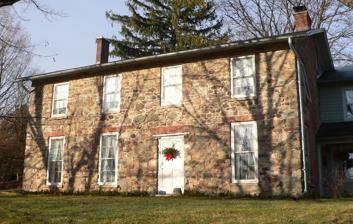
Building: Antoinette Louisa Brown Blackwell Childhood Home
Country: United States of America
Year built: 1830
Historic house in New York, United States United States historic place Antoinette Louisa Brown Blackwell Childhood Home U.S. National Register of Historic Places View from Pinnacle Road Show map of New York Show map of the United States Location 1099 Pinnacle Rd., Henrietta, New York Coordinates 43°3′5″N 77°36′0″W / 43.05139°N 77.60000°W / 43.05139; -77.60000 Area 11 acres (4.5 ha) Architectural style Federal NRHP reference No. 89002003 Added to NRHP November 16, 1989 The Antoinette Louisa Brown Blackwell Childhood Home is a historic home located at Henrietta in Monroe County, New York . It is a vernacular Federal style masonry residence constructed of random fieldstone with brick infill.  It was built in 1830 as a 2 + 1 ⁄ 2 -story side-gable-and-wing design and later modified and expanded.  It is notable as the childhood residence of women's rights advocate Antoinette Brown Blackwell (1825–1921), who was the first woman to be ordained as a minister in the United States. It was listed on the National Register of Historic Places in 1989. See also Votes For Women History Trail Timeline of women's suffrage Women's suffrage Women's suffrage in the United States References